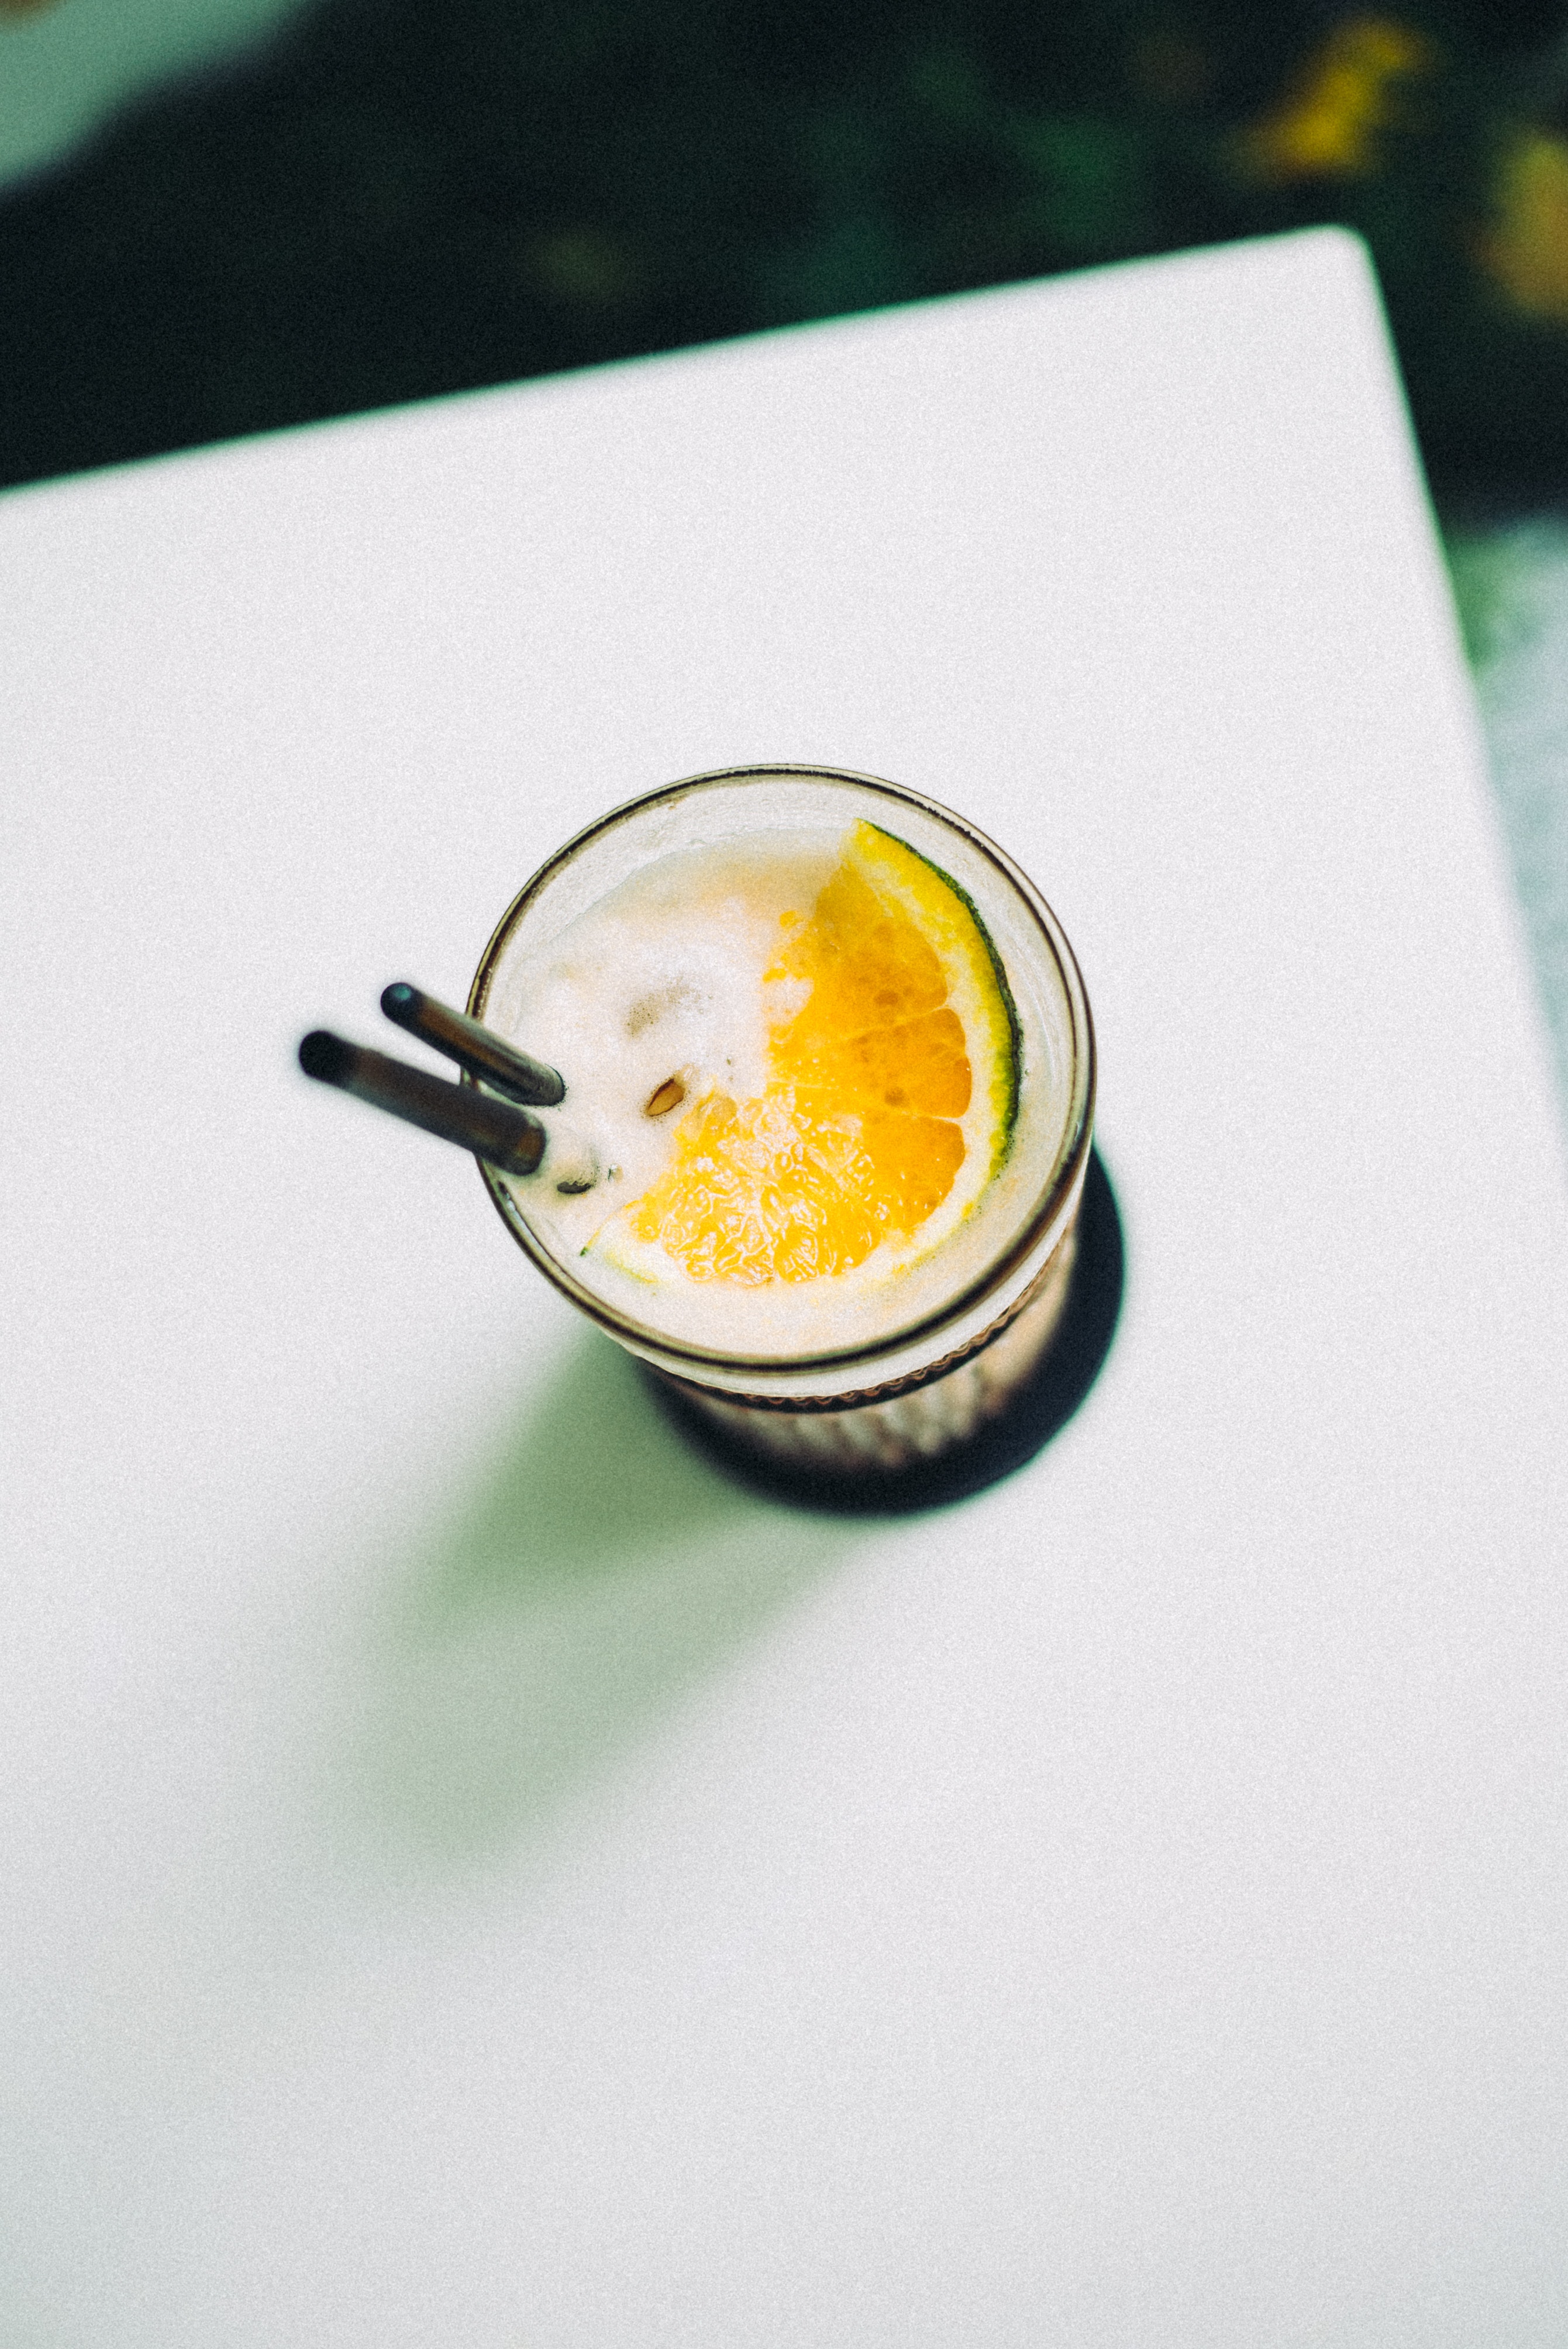
food, dish, ingredient, cuisine, la carte food, dessert